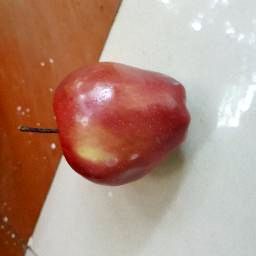
Fruit: Apple
Quality: Good